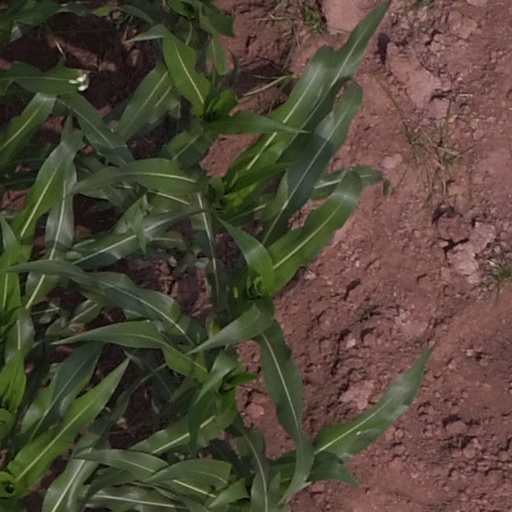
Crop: maize; corn